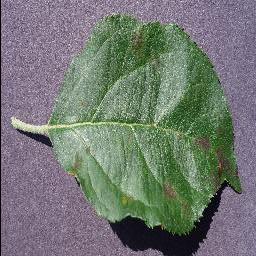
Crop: apple
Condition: scab